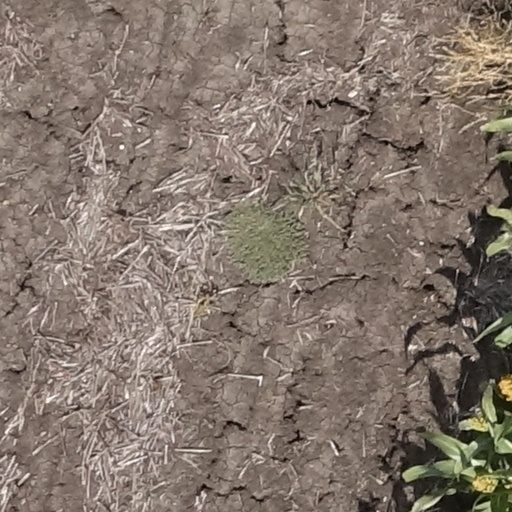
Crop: sorghum